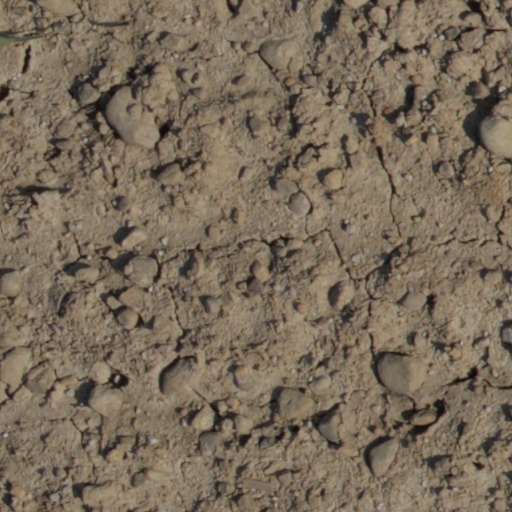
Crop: wheat